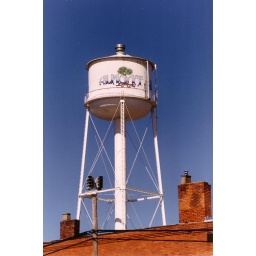
Almont michigan water tower: Drove by Almont today and as of 3/22/09 this water tower is now gone.